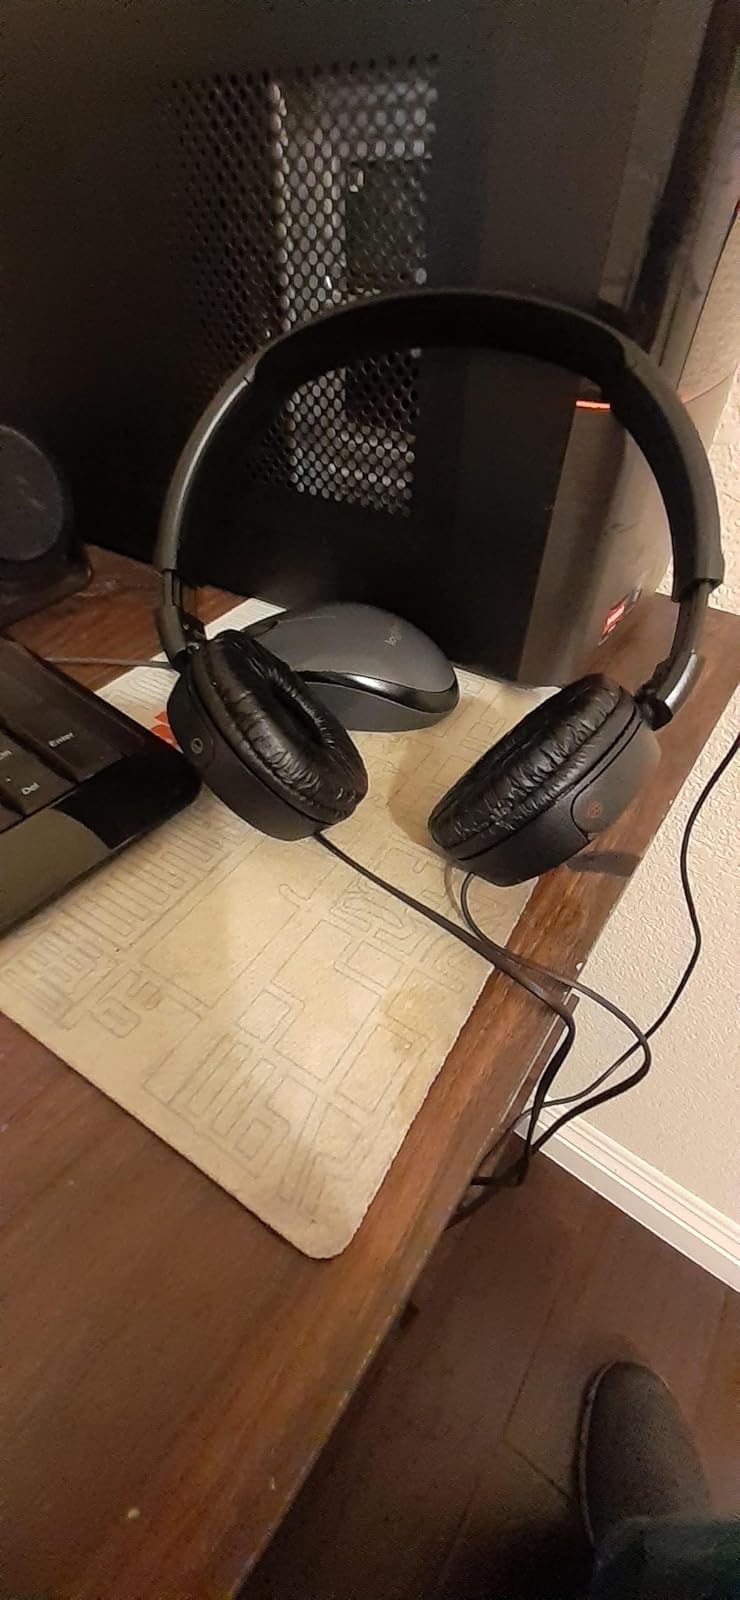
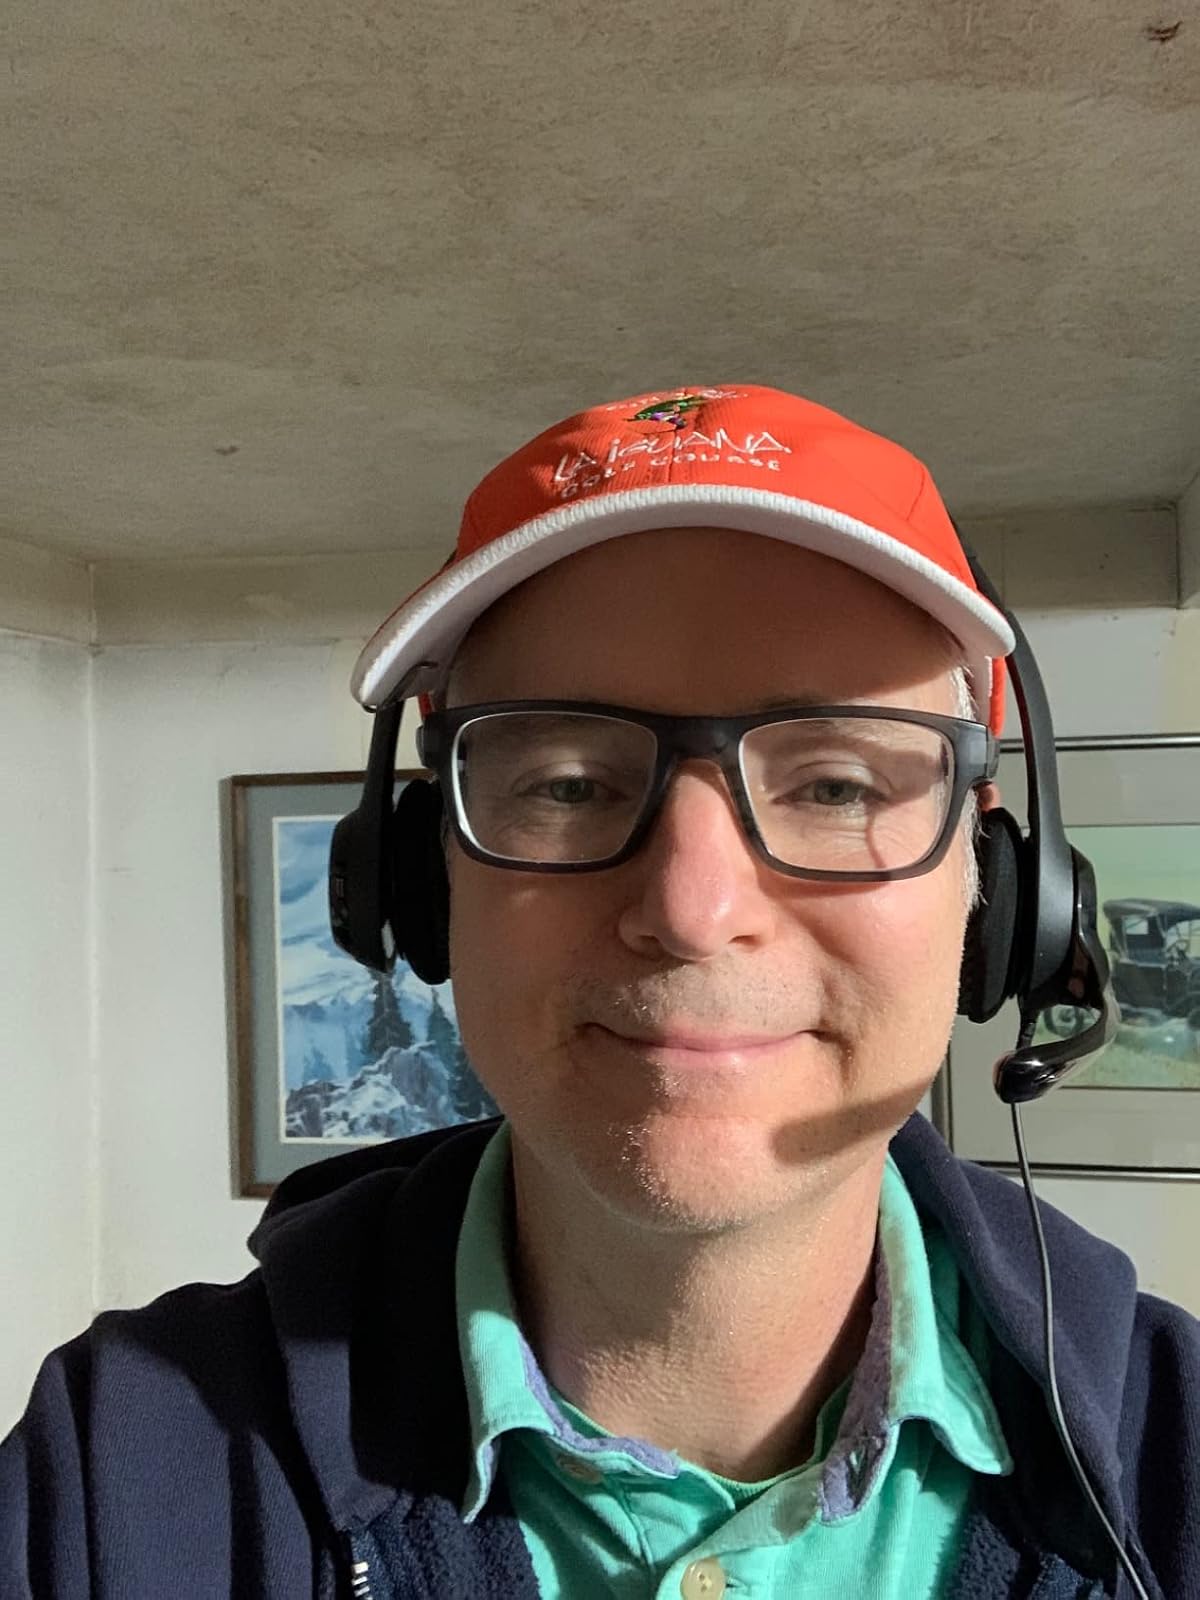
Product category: headphones
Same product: no